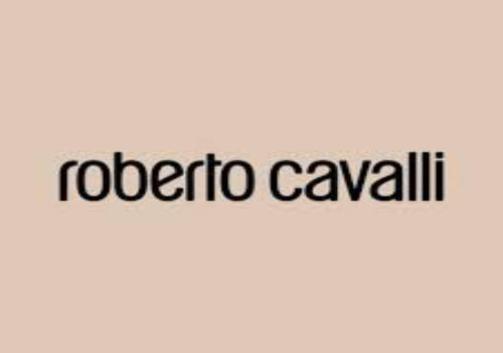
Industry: Clothes